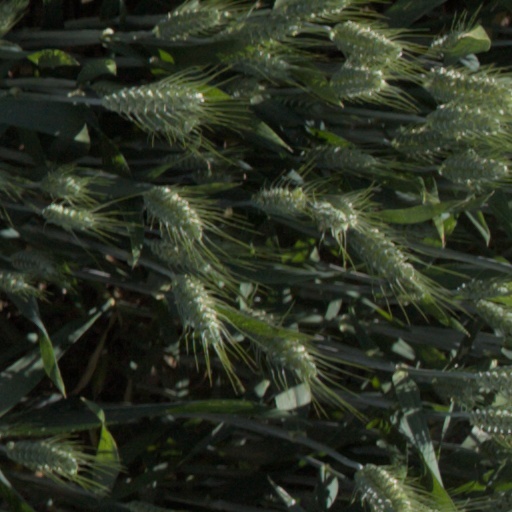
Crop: wheat